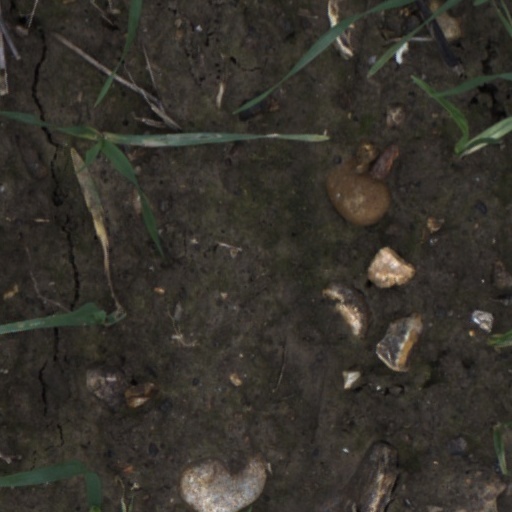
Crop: wheat